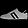
Label: Sneaker